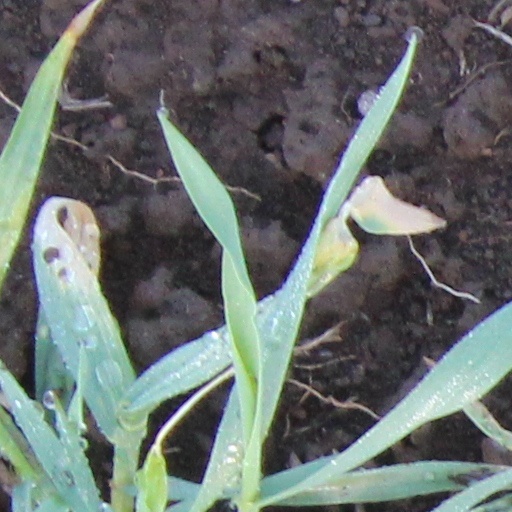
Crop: wheat